St John Ambulance

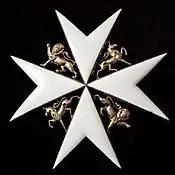
Badge of the Order of St John

The first such organisation to be founded was the St John Ambulance Association, which was founded on 10 July 1877 in England to teach first aid in large railway centres and mining districts. Its first uniformed first-aiders were founded in June 1887 as the St John Ambulance Brigade. On 14 May 1888, the Order of St John was granted royal charter by Queen Victoria. In 1908, the organisation ceased operation in Scotland on mutual agreement with the St Andrew's Ambulance Association.